Packy Naughton

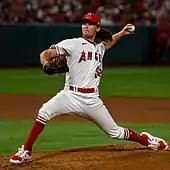

On August 31, 2020, the Reds traded Naughton and Jose Salvador to the Los Angeles Angels for Brian Goodwin. He did not play a minor league game in 2020 due to the cancellation of the minor league season caused by the COVID-19 pandemic. To begin the 2021 season, Naughton was assigned to the Rocket City Trash Pandas of the Double-A South. After one start, he was promoted to the Salt Lake Bees of the Triple-A West.